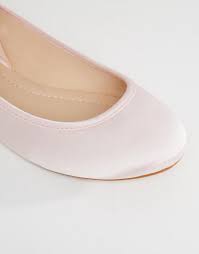
Label: Ballet Flat